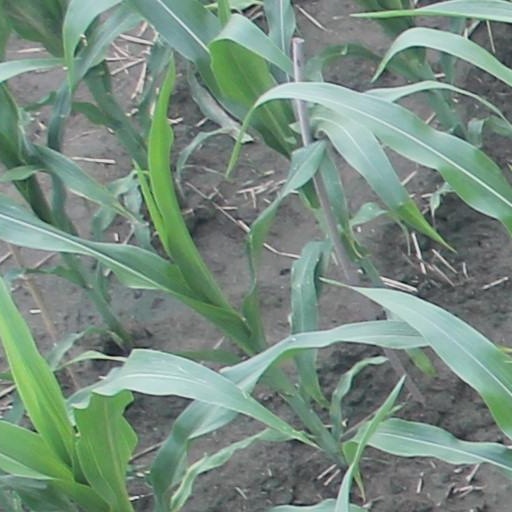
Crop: maize; corn